Stone and Sun

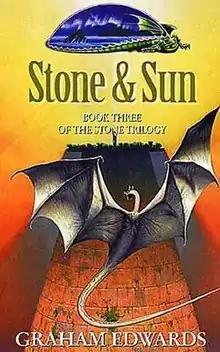

Stone and Sun is a fantasy novel written by Graham Edwards. The novel was first published in 2001 by Voyager Books (UK) and HarperPrism (US). It is the third book in the Stone trilogy, which also includes "Stone and Sky" and "Stone and Sea". The trilogy is a follow-up to Edwards' Ultimate Dragon Saga trilogy, and is loosely connected via various plot threads.